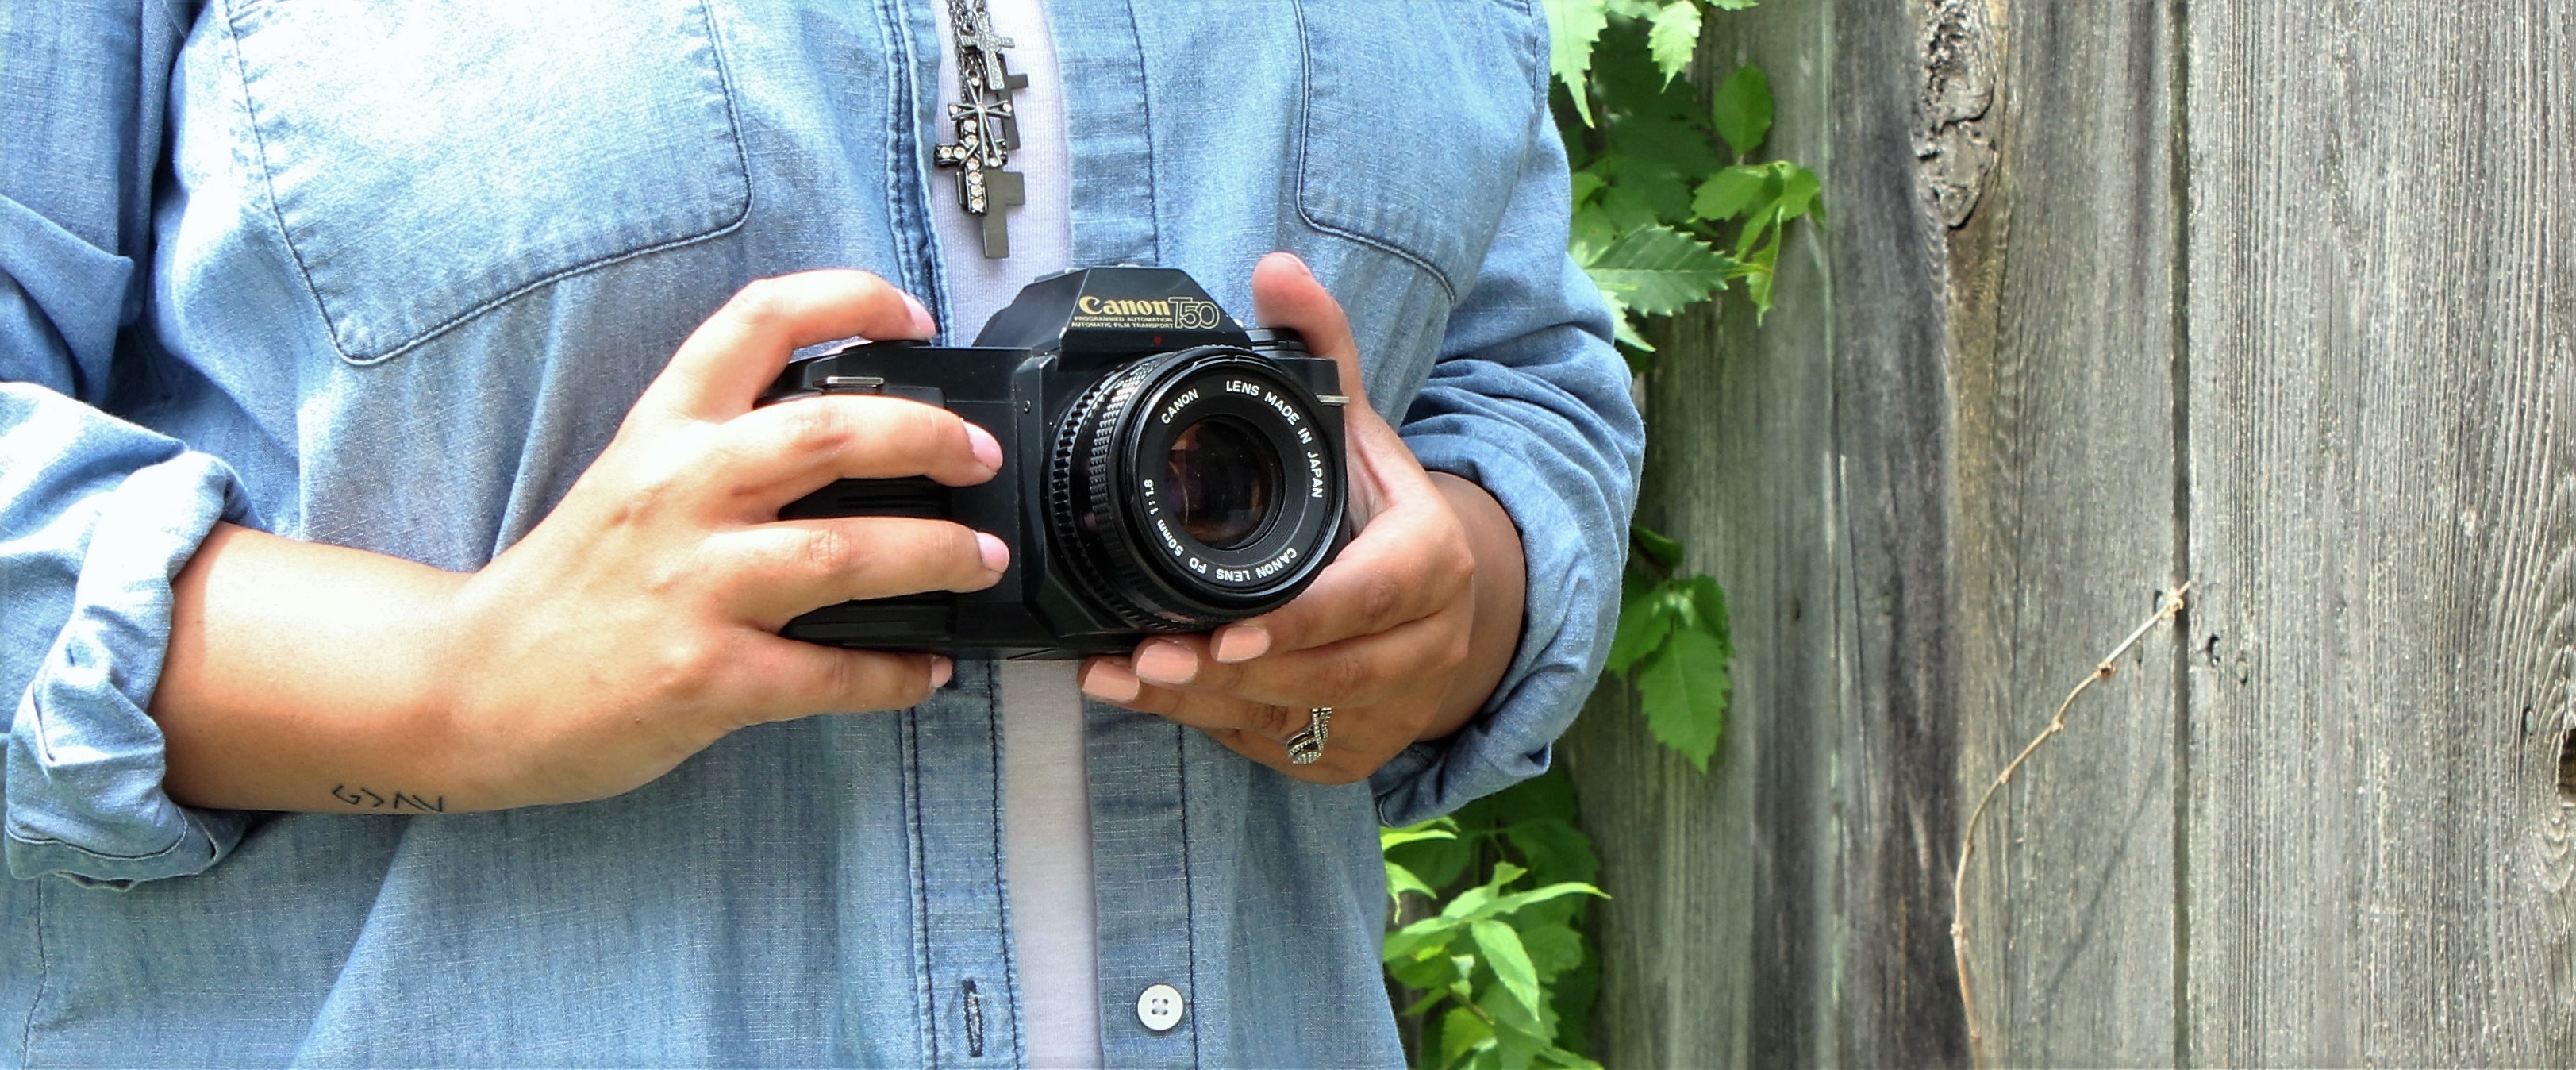
grass, camera, photography, photographer, lens, reflex camera, digital camera, photograph, camera lens, photojournalist, digital slr, single lens reflex camera, cameras optics